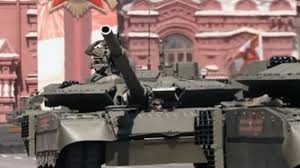
Label: Tank